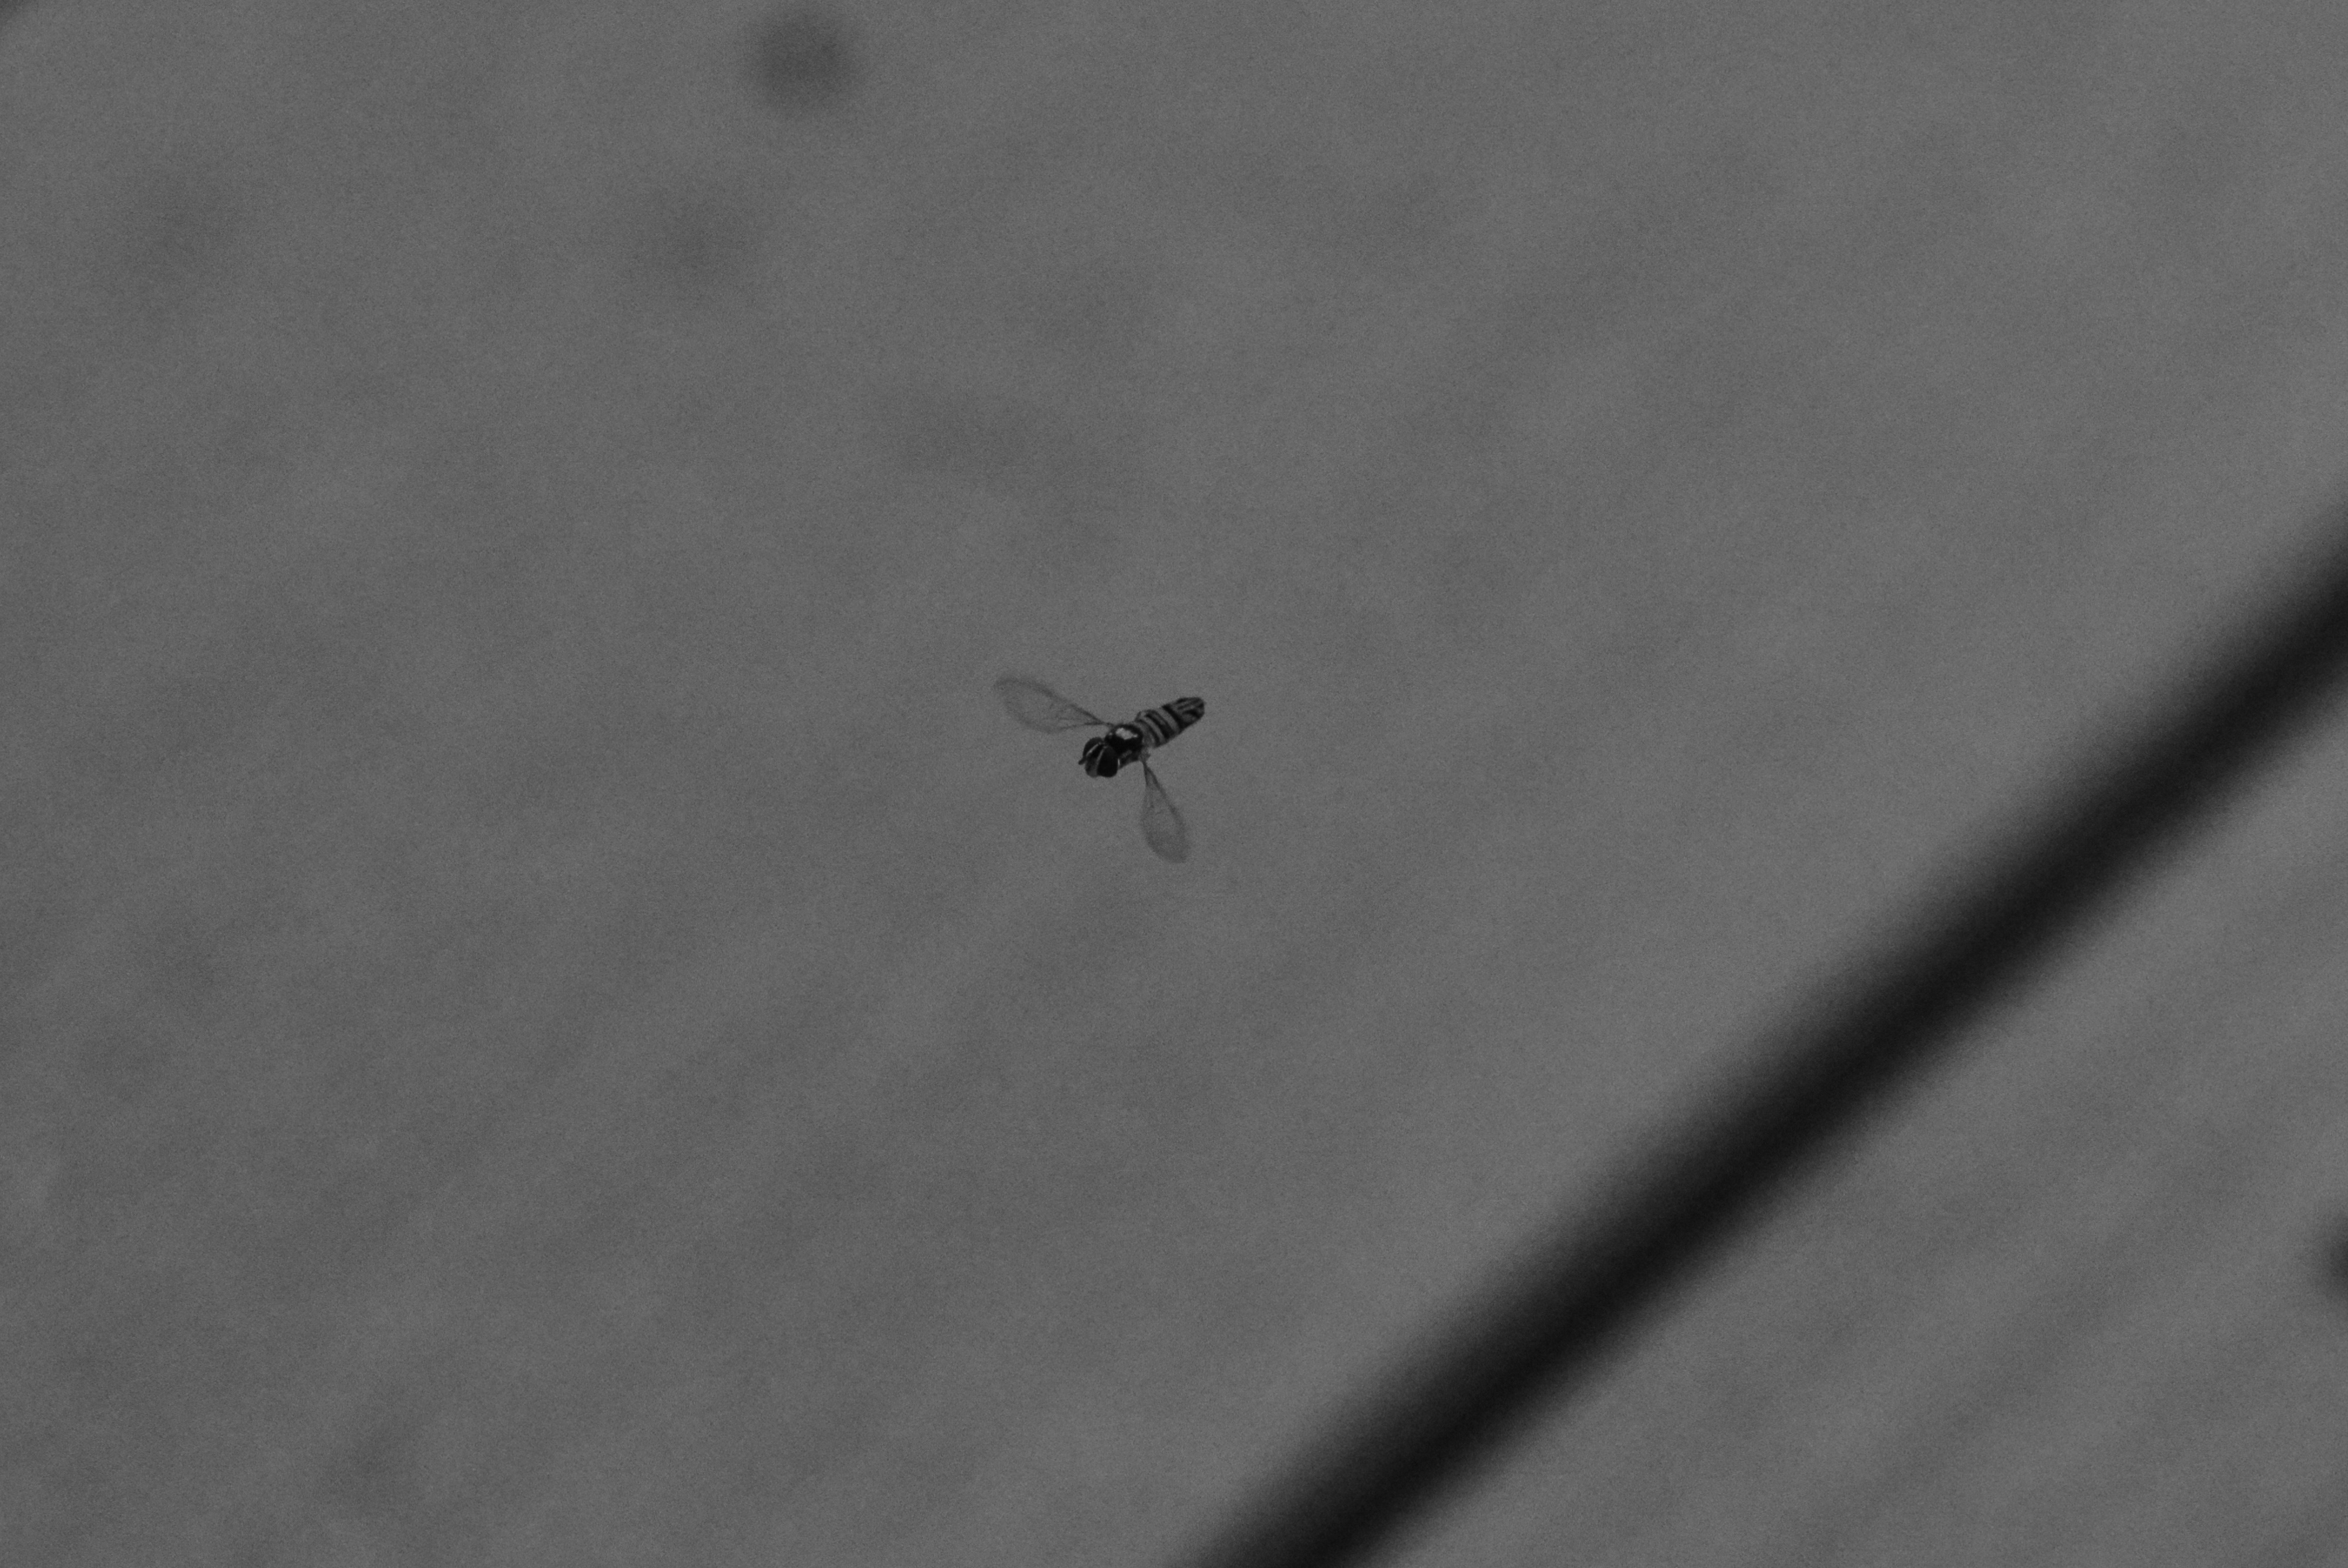
hand, wing, black and white, white, leaf, line, insect, black, monochrome, invertebrate, close up, macro photography, monochrome photography, atmosphere of earth